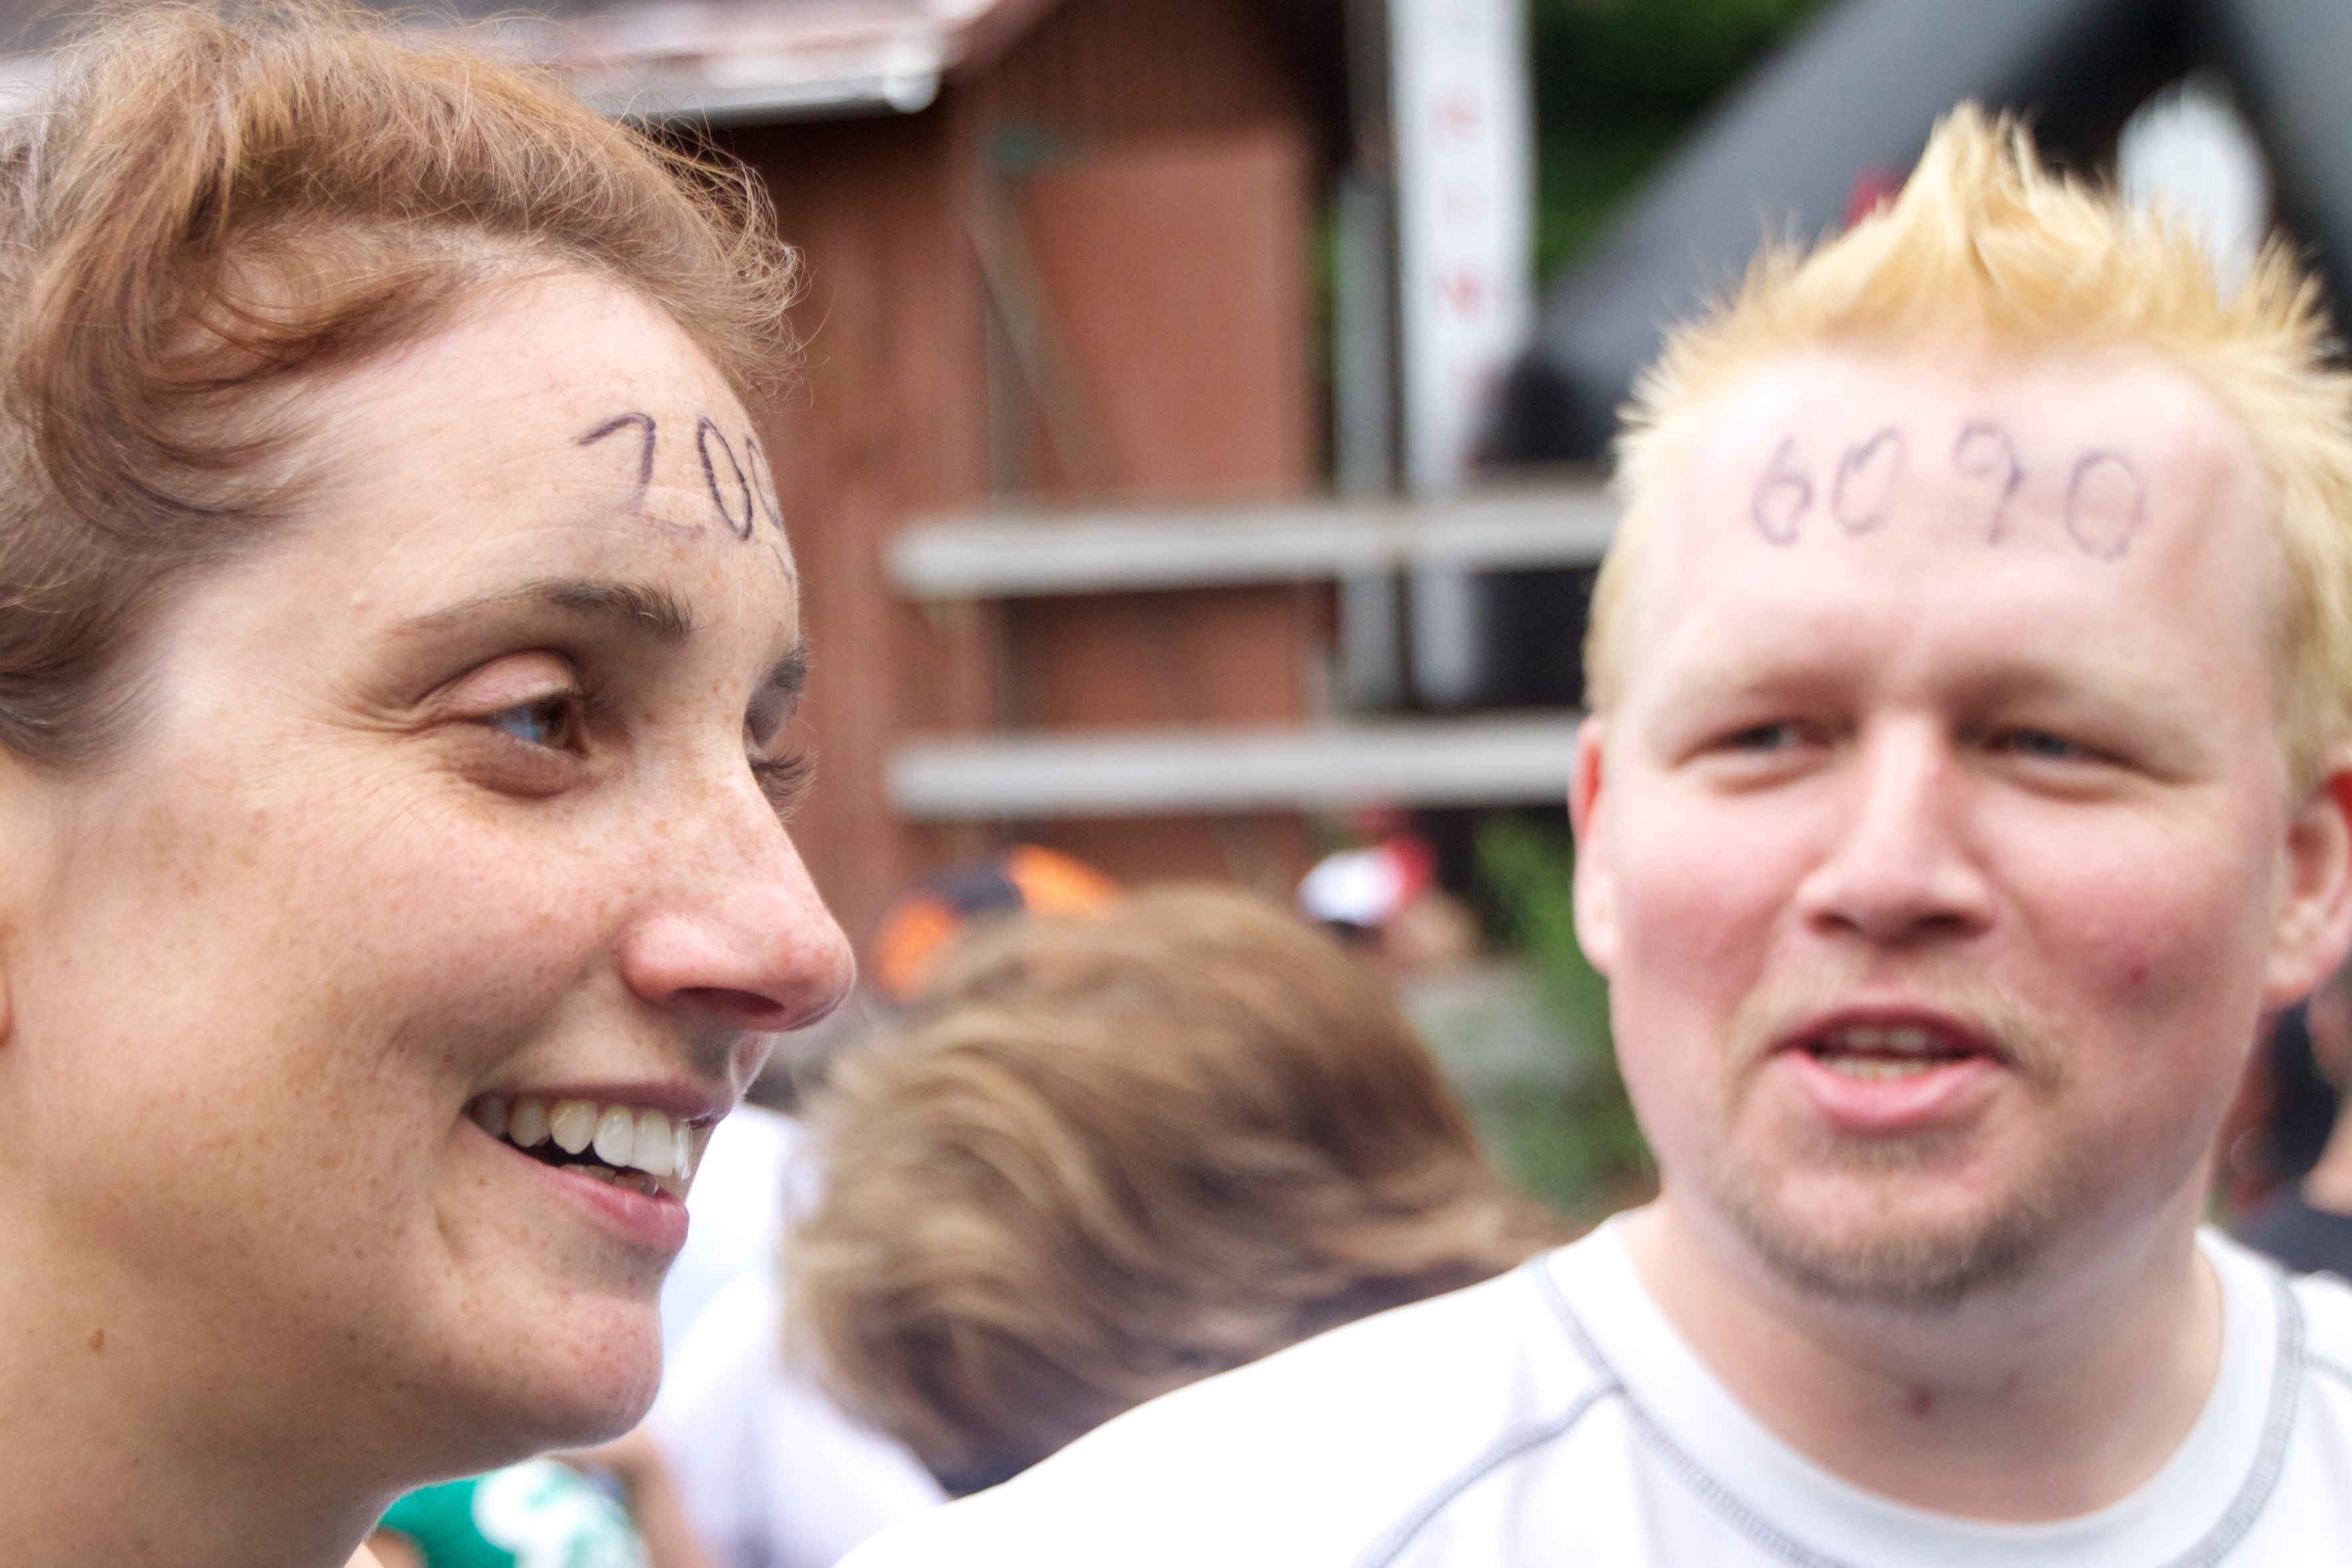
man, person, people, male, child, facial expression, smile, senior citizen, face, eating, head, laughter, spartanrace, grandparent, facial hair, human action